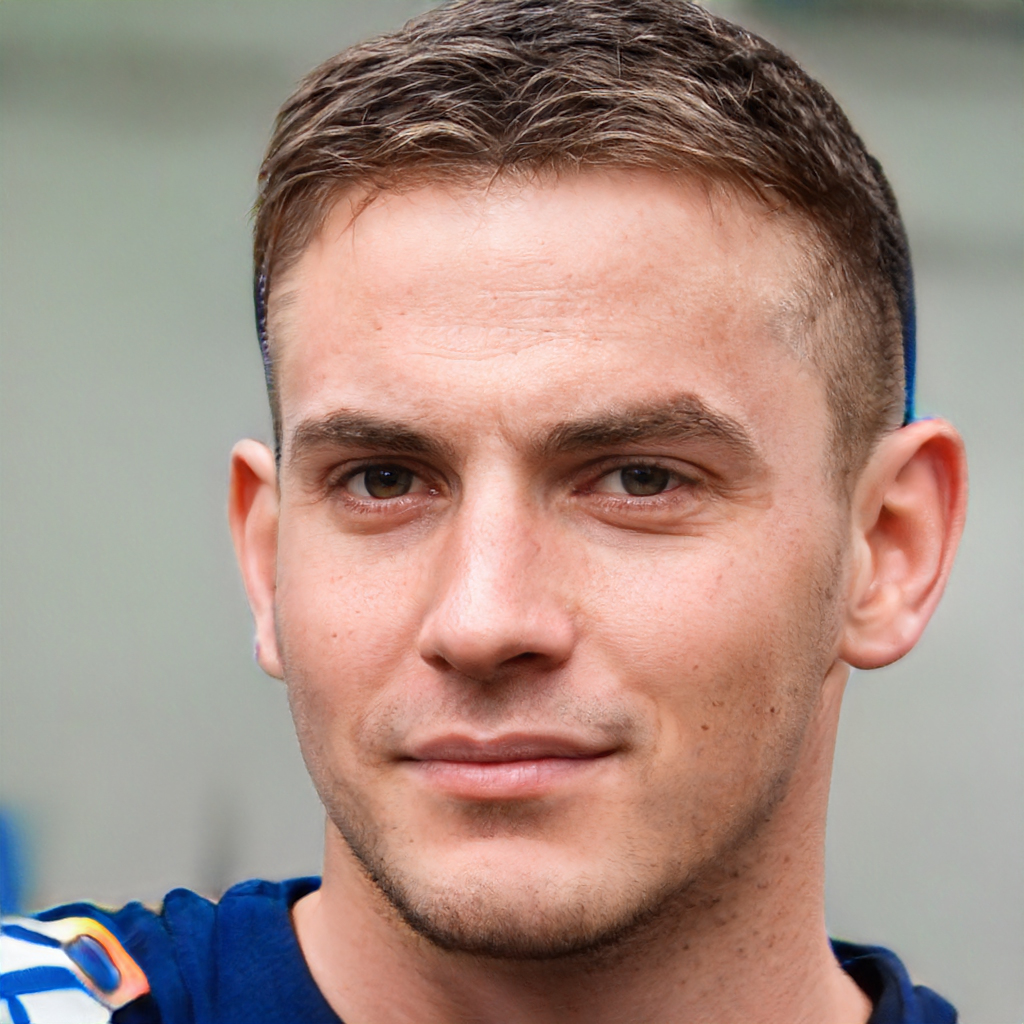
Label: Colored